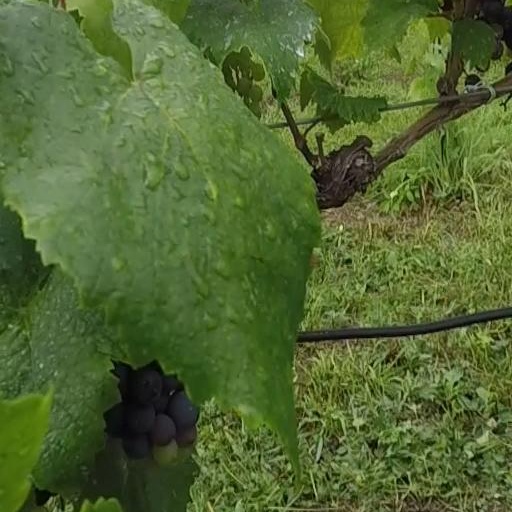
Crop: grape